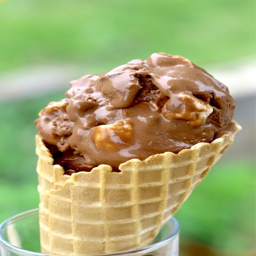
rich chocolate ice cream , studded with mini marshmallows and roasted nuts .